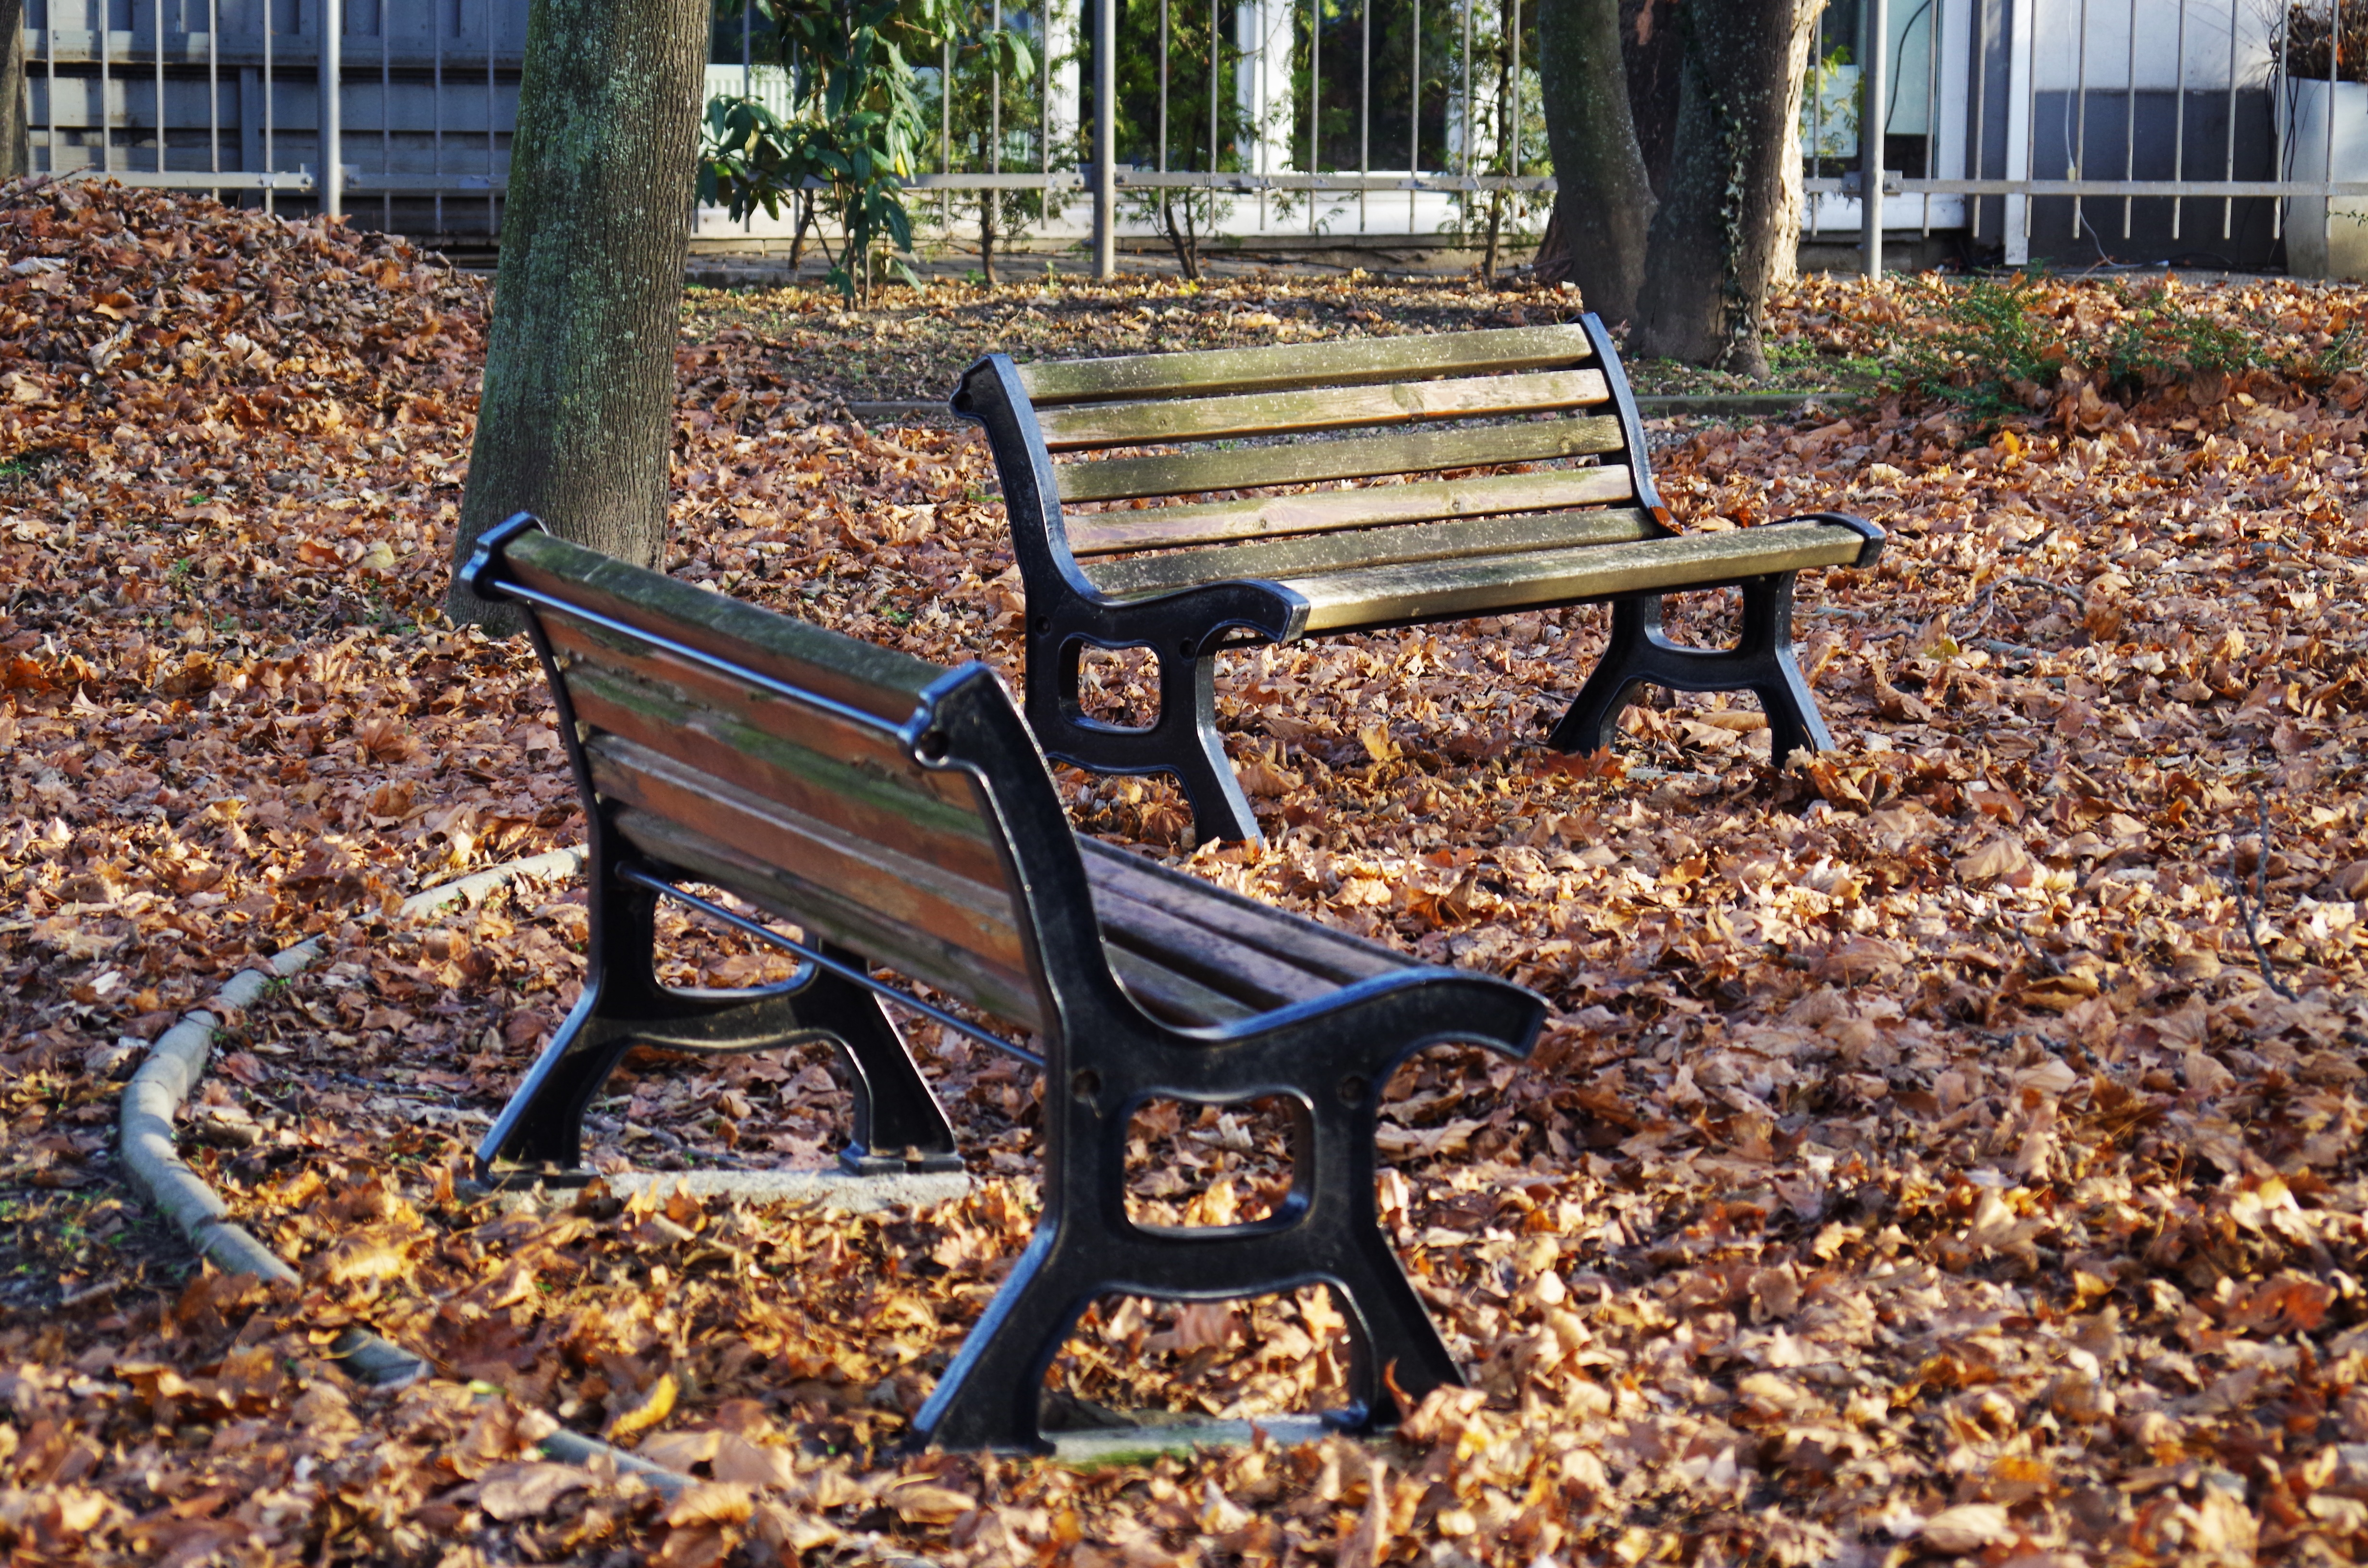
wood, bench, lawn, chair, sitting, autumn, park, furniture, season, human positions